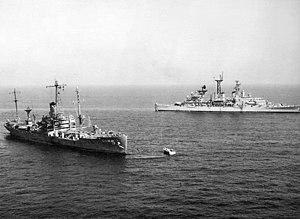
L'incident de l'USS Liberty désigne une attaque effectuée par l'armée israélienne le 8 juin 1967 dans les eaux internationales au large de la péninsule du Sinaï, pendant la guerre des Six Jours, sur le navire de recherche technique de l'US Navy USS Liberty qui collectait des renseignements pour le compte de la NSA.